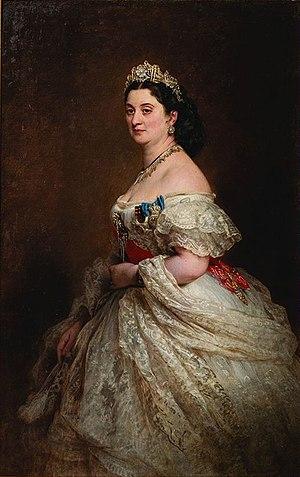
La Princesse Catherine Dadiani est une personnalité importante de l'aristocratie géorgienne du XIXᵉ siècle et la dernière princesse régnante de Mingrélie, à l'ouest de la Géorgie. Elle a tenu un rôle important dans la résistance à l'influence ottomane.
Les Mingréliens sont un sous-groupe ethnique des Géorgiens qui vivent majoritairement en Samegrelo, région de la Géorgie. Ils sont également nombreux en Abkhazie et à Tbilissi. Entre 180 000 et 200 000 personnes d'origine mingrélienne ont été expulsées de l'Abkhazie à la suite du conflit abkhazo-géorgien au début des années 1990 et du nettoyage ethnique de Géorgiens dans cette région séparatiste.
Nikoloz Baratachvili est un poète géorgien, l'un des premiers à allier le nationalisme moderne avec le romantisme européen et à introduire ces dimensions dans la littérature géorgienne. Malgré sa mort précoce et son héritage littéraire léger il est considéré comme le sommet du romantisme géorgien.
La Géorgie, en forme longue depuis 1995 la république de Géorgie, est un pays sur la côte est de la mer Noire dans le Caucase, situé à la fois en Europe de l'Est et en Asie. Elle est considérée comme faisant culturellement, historiquement et politiquement parlant partie de l'Europe. Le pays est membre du Conseil de l'Europe, de l'OSCE, de Eurocontrol, de la Coopération économique de la mer Noire et de l'Alliance GUAM. Elle espère devenir un jour membre de l'OTAN et de l'Union européenne avec laquelle un accord d'association a été conclu en 2014.